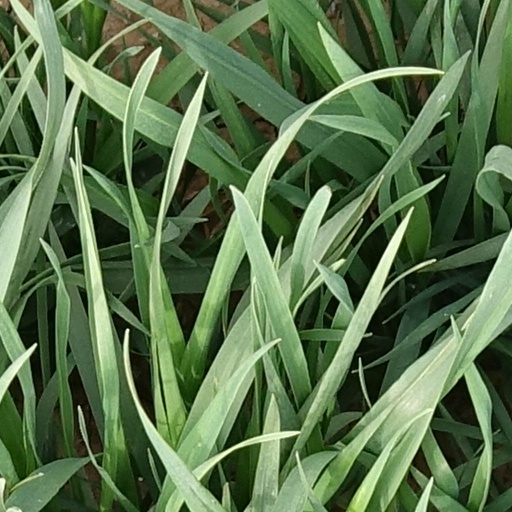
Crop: wheat